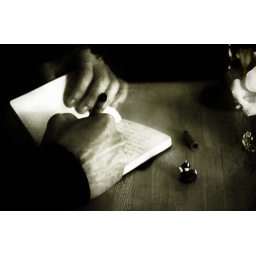
while poems where written in his black little book